Bushi (wrestler)

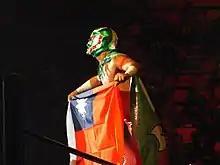
Bushi in November 2010

In Mexico, Tetsuya Shimizu began learning the "lucha libre" style under Skayde. On January 29, 2009, he made his debut for the Naucalpan, State of Mexico based International Wrestling Revolution Group (IWRG), working as a masked "rudo" (bad guy) character called Tetsuya. In only his second match in IWRG he defeated reigning IWRG Intercontinental Lightweight Champion Freelance, which earned him a chance at the title only 10 days after making his IWRG debut. Tetsuya defeated Freelance to win the title, in a match that also included Dr. Cerebro. His run with the title lasted for more than a month and did not feature any successful title defenses before he lost the belt to Zatura. He spent the next several months teaming with other heels for random trios matches. He participated in IWRG's 2009 Rey del Ring tournament but was eliminated as number 14 out of 30. Over the summer of 2009 he began wrestling as Tetsuya Bushi, or at times just Bushi after the Japanese term Bushido, the Samurai code. After losing a tag team match he was attacked by his partner Fantasma de la Opera and Tetsuya Bushi was turned "technico" (good guy). On November 11, 2009, Tetsuya Bushi became a two time IWRG Intercontinental Lightweight Champion as he defeated Avisman to win the title, becoming the only wrestler to hold the title two times up to that point. After the success of the title victory Bushi tasted the sting of defeat as he was beaten by Oficial 911 in a "Lucha de Apuesta", mask vs. mask match and had to unmask. Traditionally foreign wrestlers who travel to Mexico to learn lose an "Apuesta" match and either unmask or have their hair shaved before their tour ends. Tetsuya Bushi's tour of Mexico ended in January 2010 when he lost the IWRG Intercontinental Lightweight Championship to Dr. Cerebro. After the match El Hijo del Diablo used a tombstone piledriver on Bushi, which in storyline terms injured Bushi, explaining his absence.